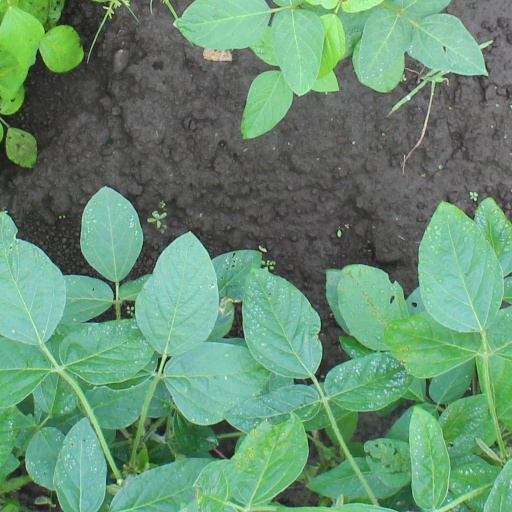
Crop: soybean